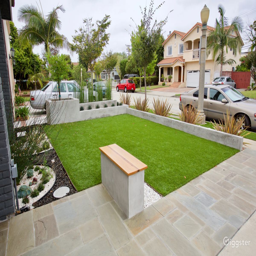
industry with the residential filming location